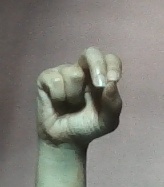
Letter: gaaf